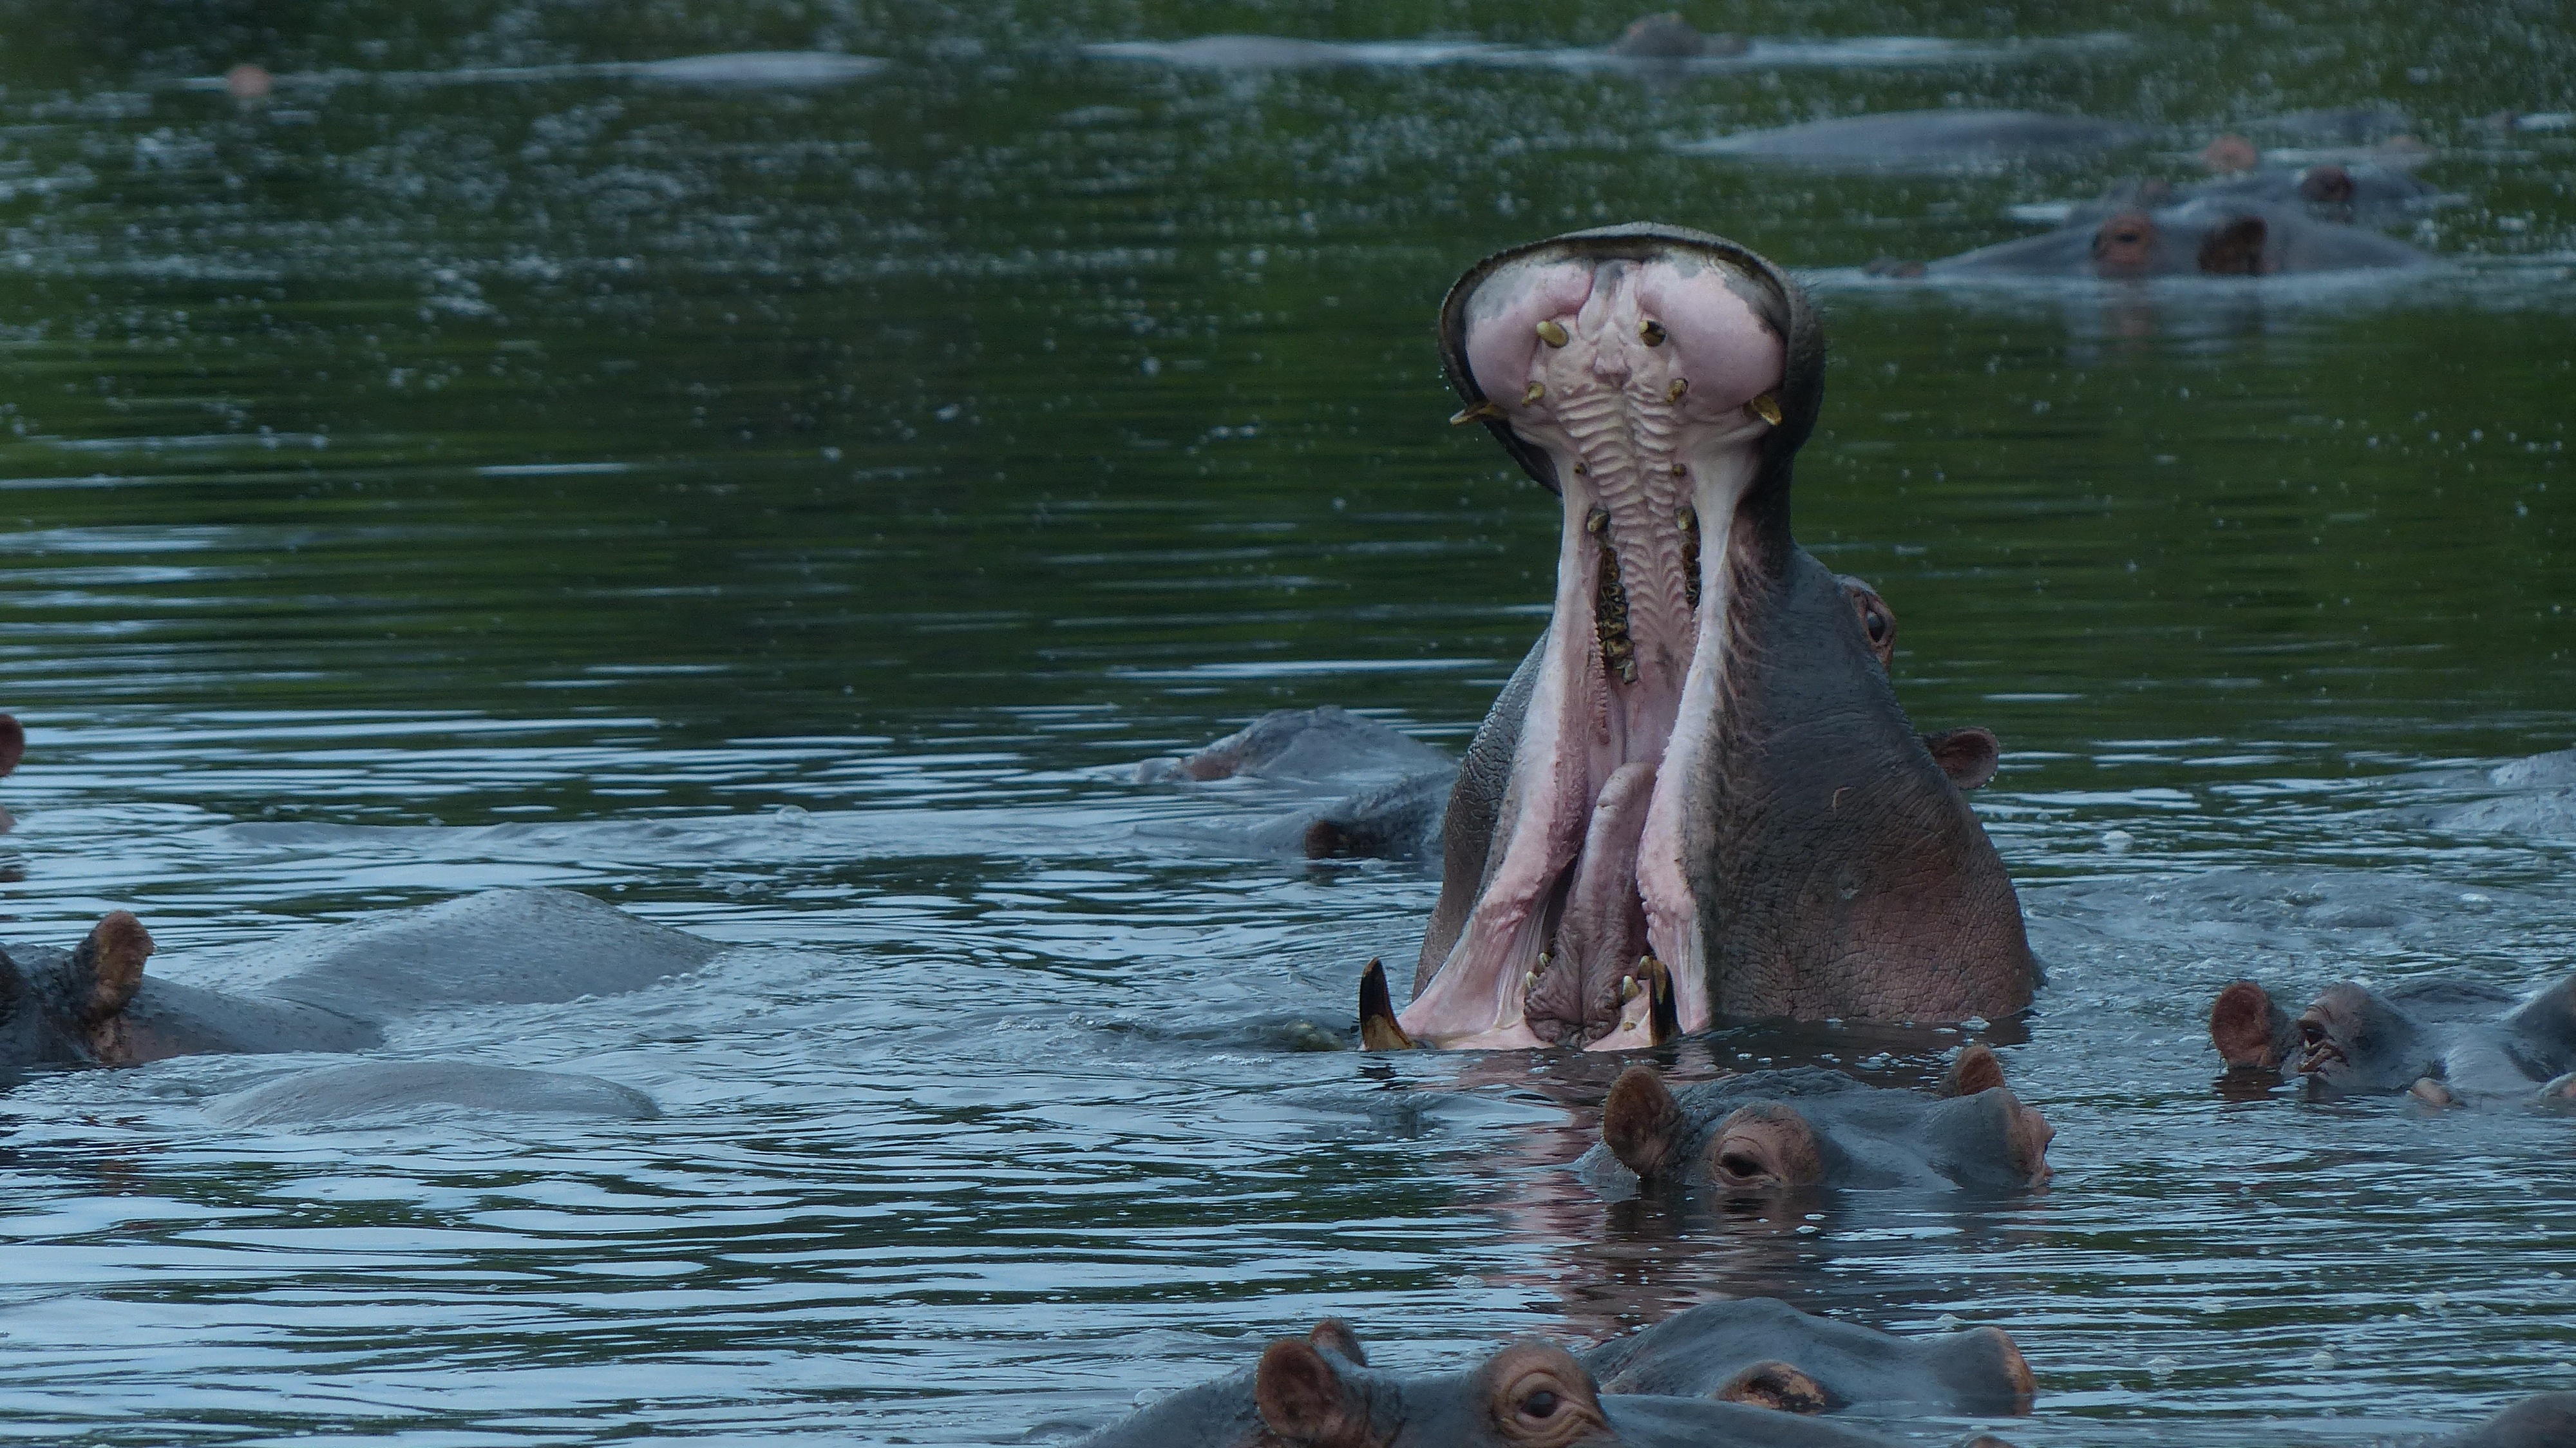
sea, water, river, wildlife, africa, mammal, fauna, vertebrate, hippopotamus, hippo, kenya, gluttonous, marine mammal, open maul